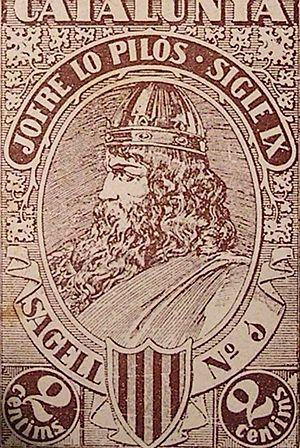
Le catalanisme est un courant de pensée politique et culturel qui vise à préserver et à promouvoir l'identité et les valeurs propres et distinctives de la Catalogne : ses traditions, sa culture, sa langue ainsi que ses droits historiques. Le catalanisme est apparu au cours du XIXᵉ siècle, accompagnant le mouvement culturel romantique de la Renaixença et débouchant dans un premier temps sur une conception politique régionaliste. Plus tard, certains courants du catalanisme évoluent vers une option de nationalisme catalan, mouvement politique prenant forme au début du XXᵉ siècle, revendiquant la qualité de nation pour la Catalogne et sa reconnaissance en termes politique.